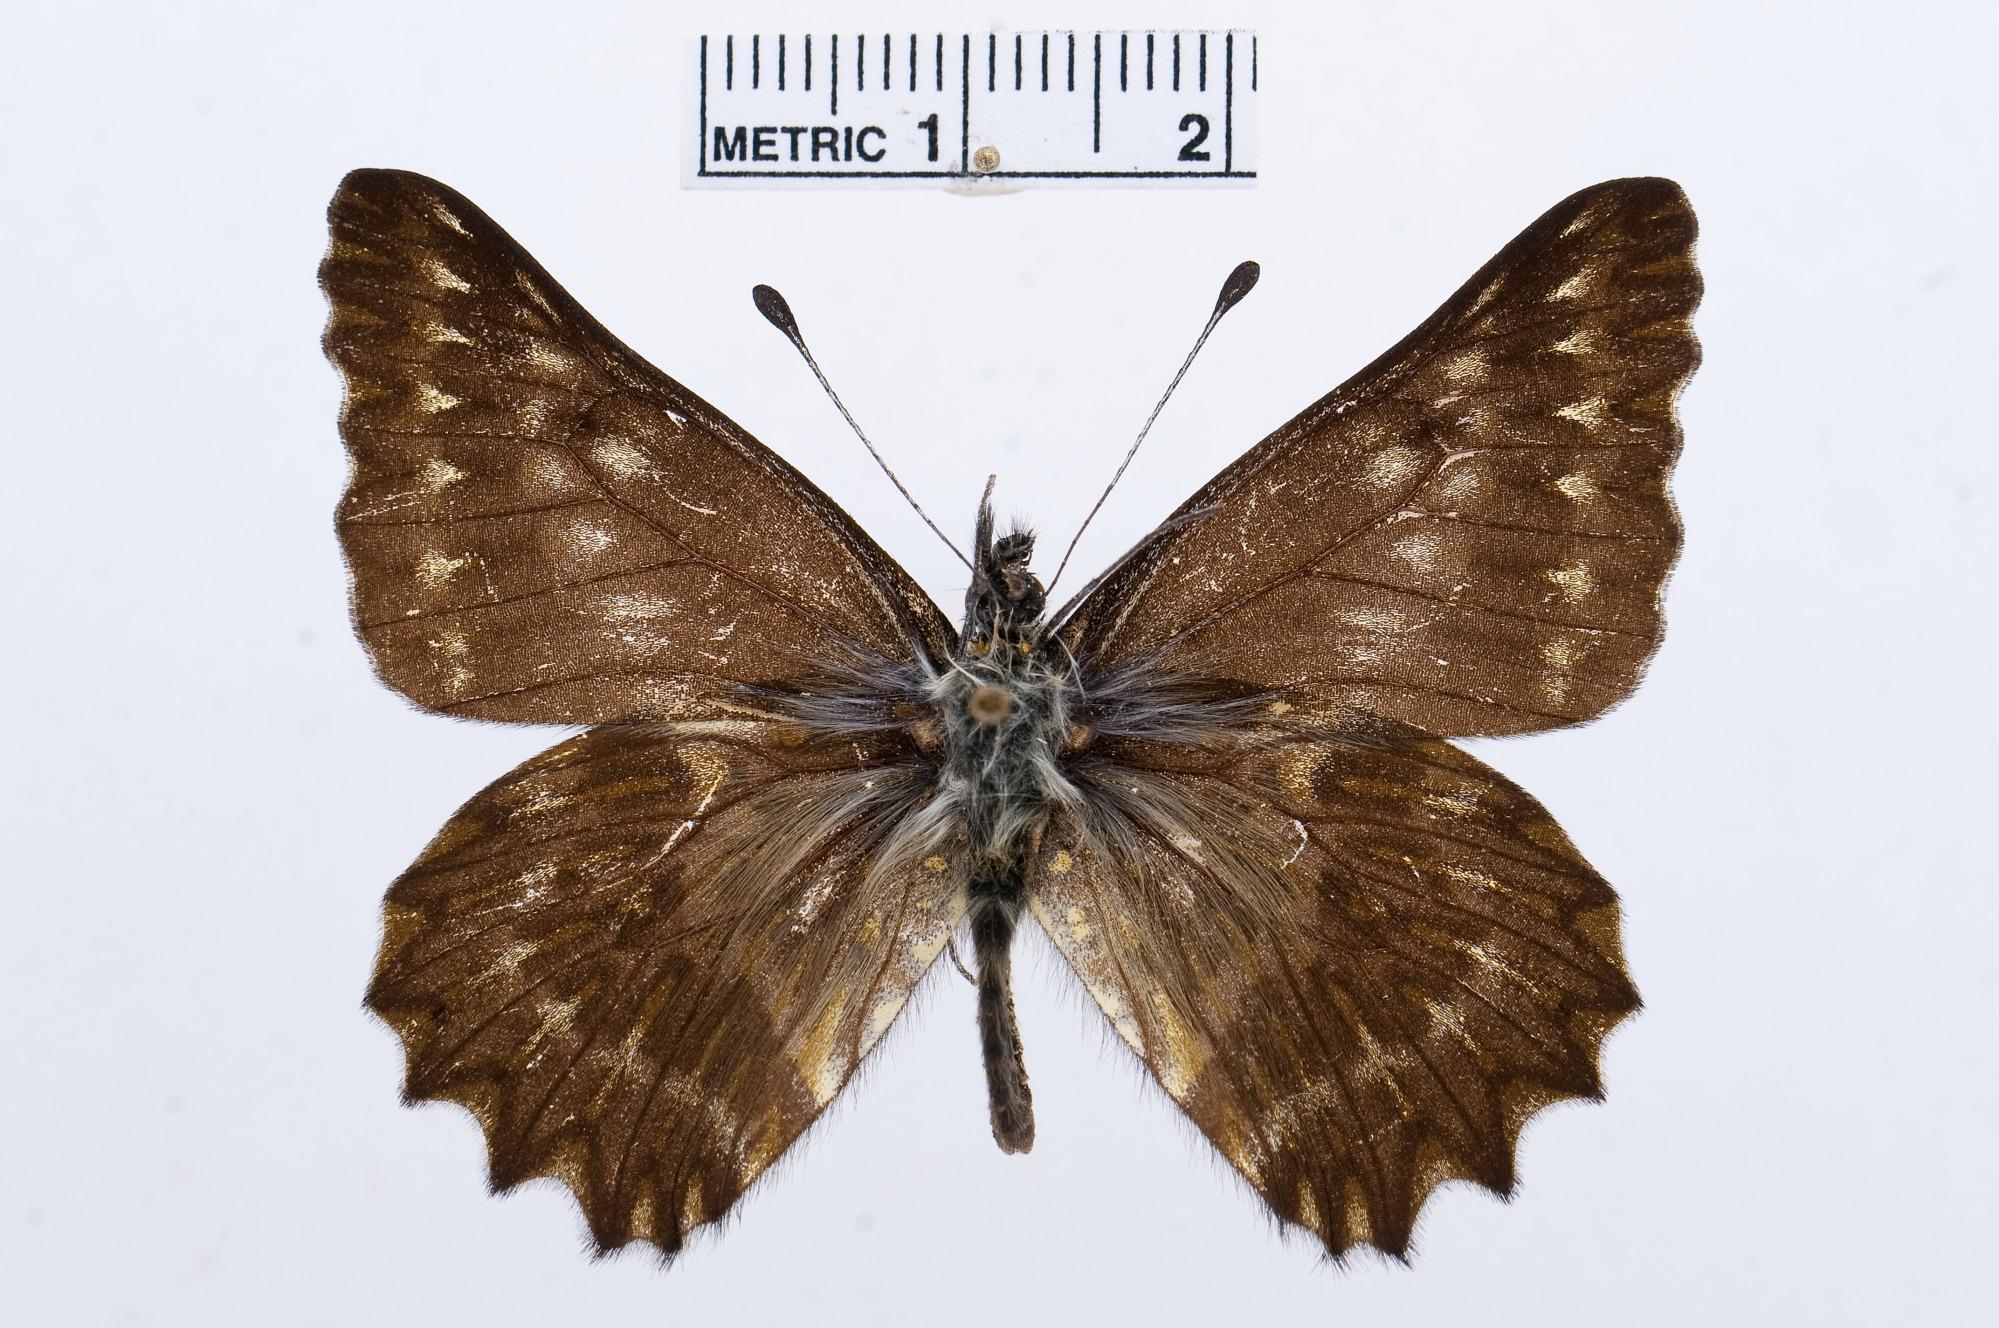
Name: Catasticta socorrensis
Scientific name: Catasticta socorrensis
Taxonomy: Animalia, Arthropoda, Hexapoda, Insecta, Lepidoptera, Pieridae, Pierinae